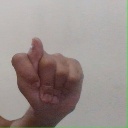
अक्षर: ट